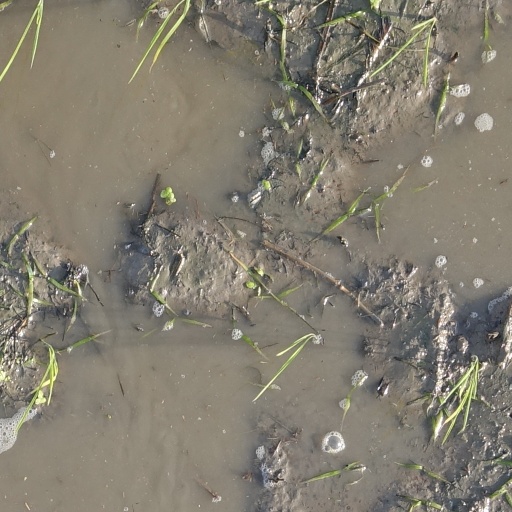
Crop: rice